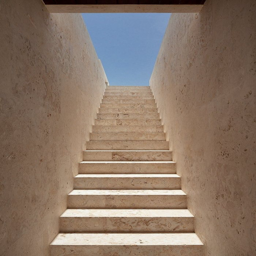
stairs leading to the rooftop terrace